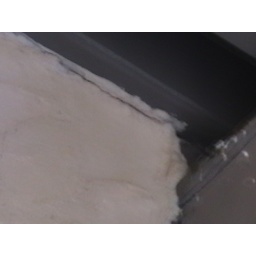
the other end of the beam on the garage wall by the front door